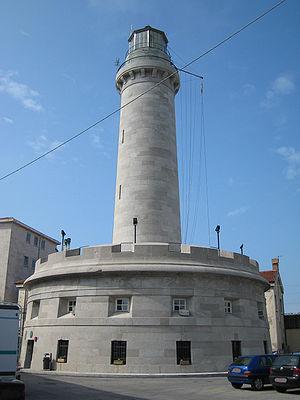
Le phare de Trieste est un phare inactif situé à Trieste, dans la région du Frioul-Vénétie Julienne.
Trieste [tri.ˈɛsː.te] est une ville italienne située au pied des Alpes dinariques sur la mer Adriatique au bord du golfe de Trieste et de la baie de Muggia, à proximité de la frontière italo-slovène. Elle est le chef-lieu de la région autonome de Frioul-Vénétie Julienne et de la province de Trieste.